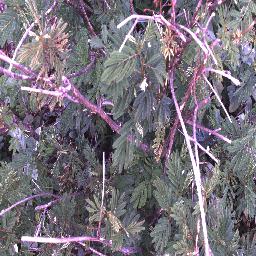
Label: negative